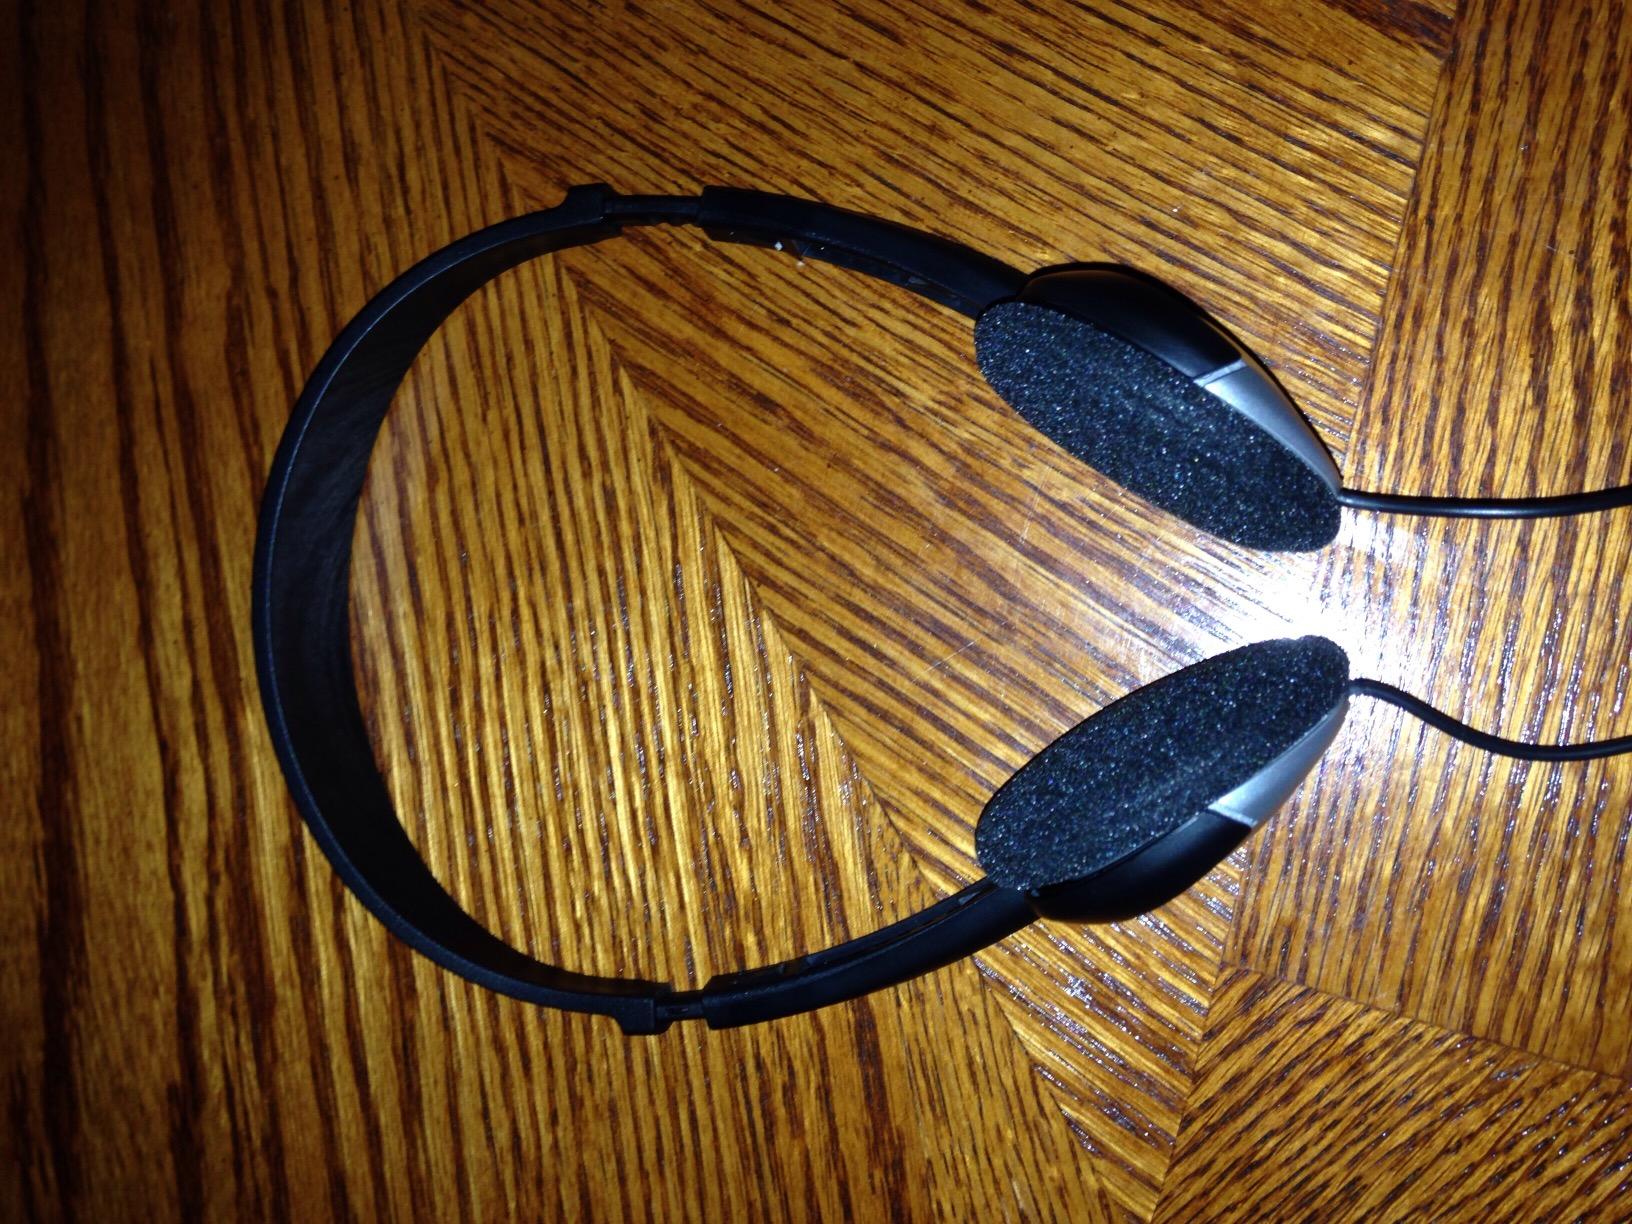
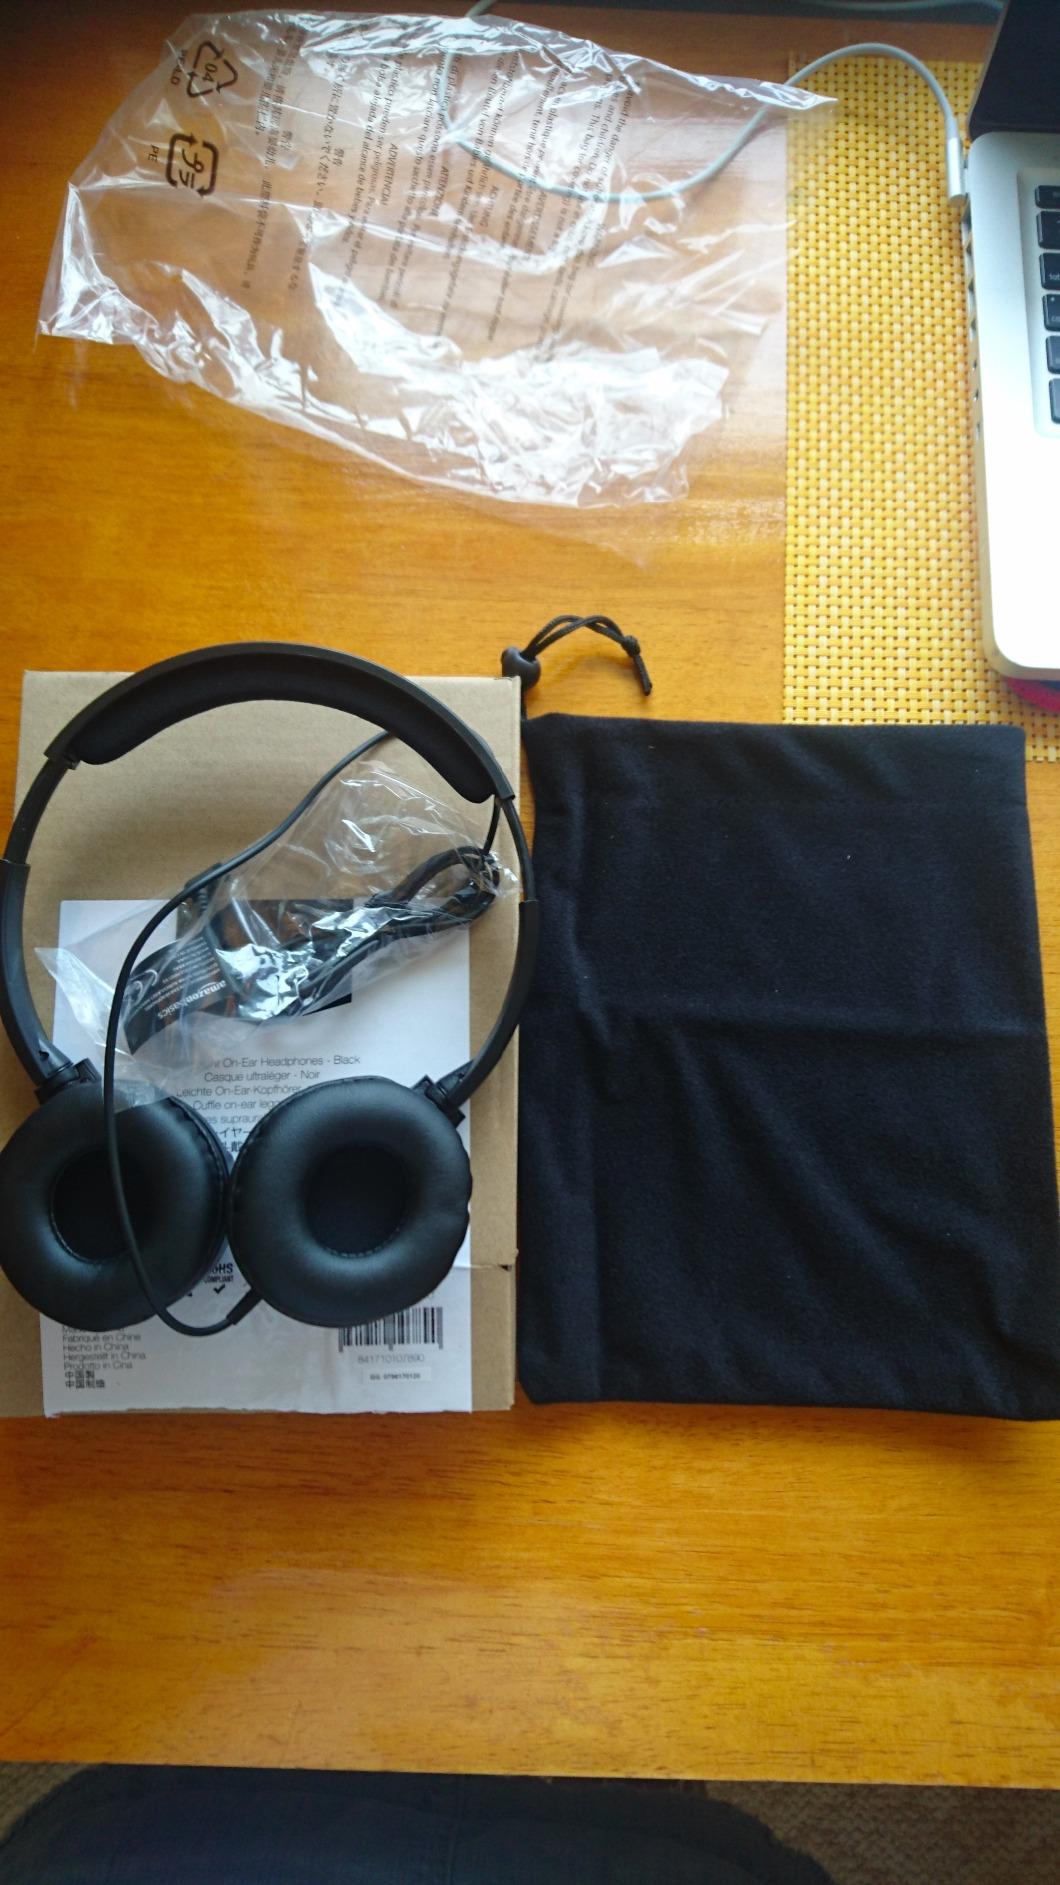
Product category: headphones
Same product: no